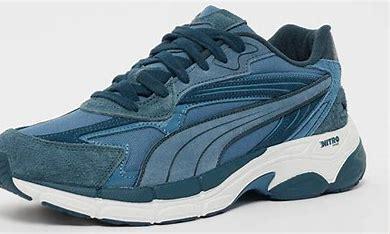
Brand: Puma
Model: Teveris Nitro